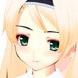
Portrait style: Anime Portrait